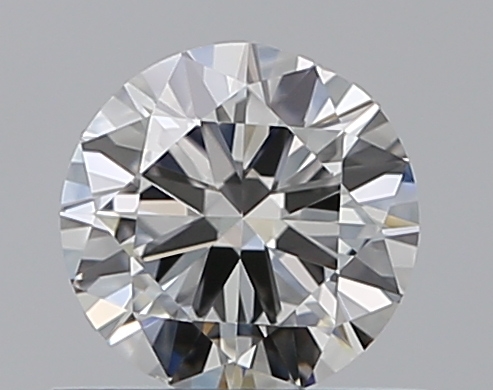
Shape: round
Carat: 0.5
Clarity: VS1
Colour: G
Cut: VG
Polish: VG
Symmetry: GD
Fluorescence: N
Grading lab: GIA
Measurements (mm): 5.06 x 5.15 x 3.02